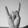
ASL letter: Y